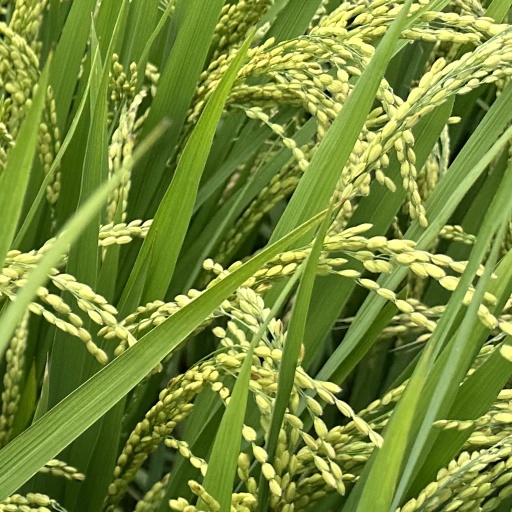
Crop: rice